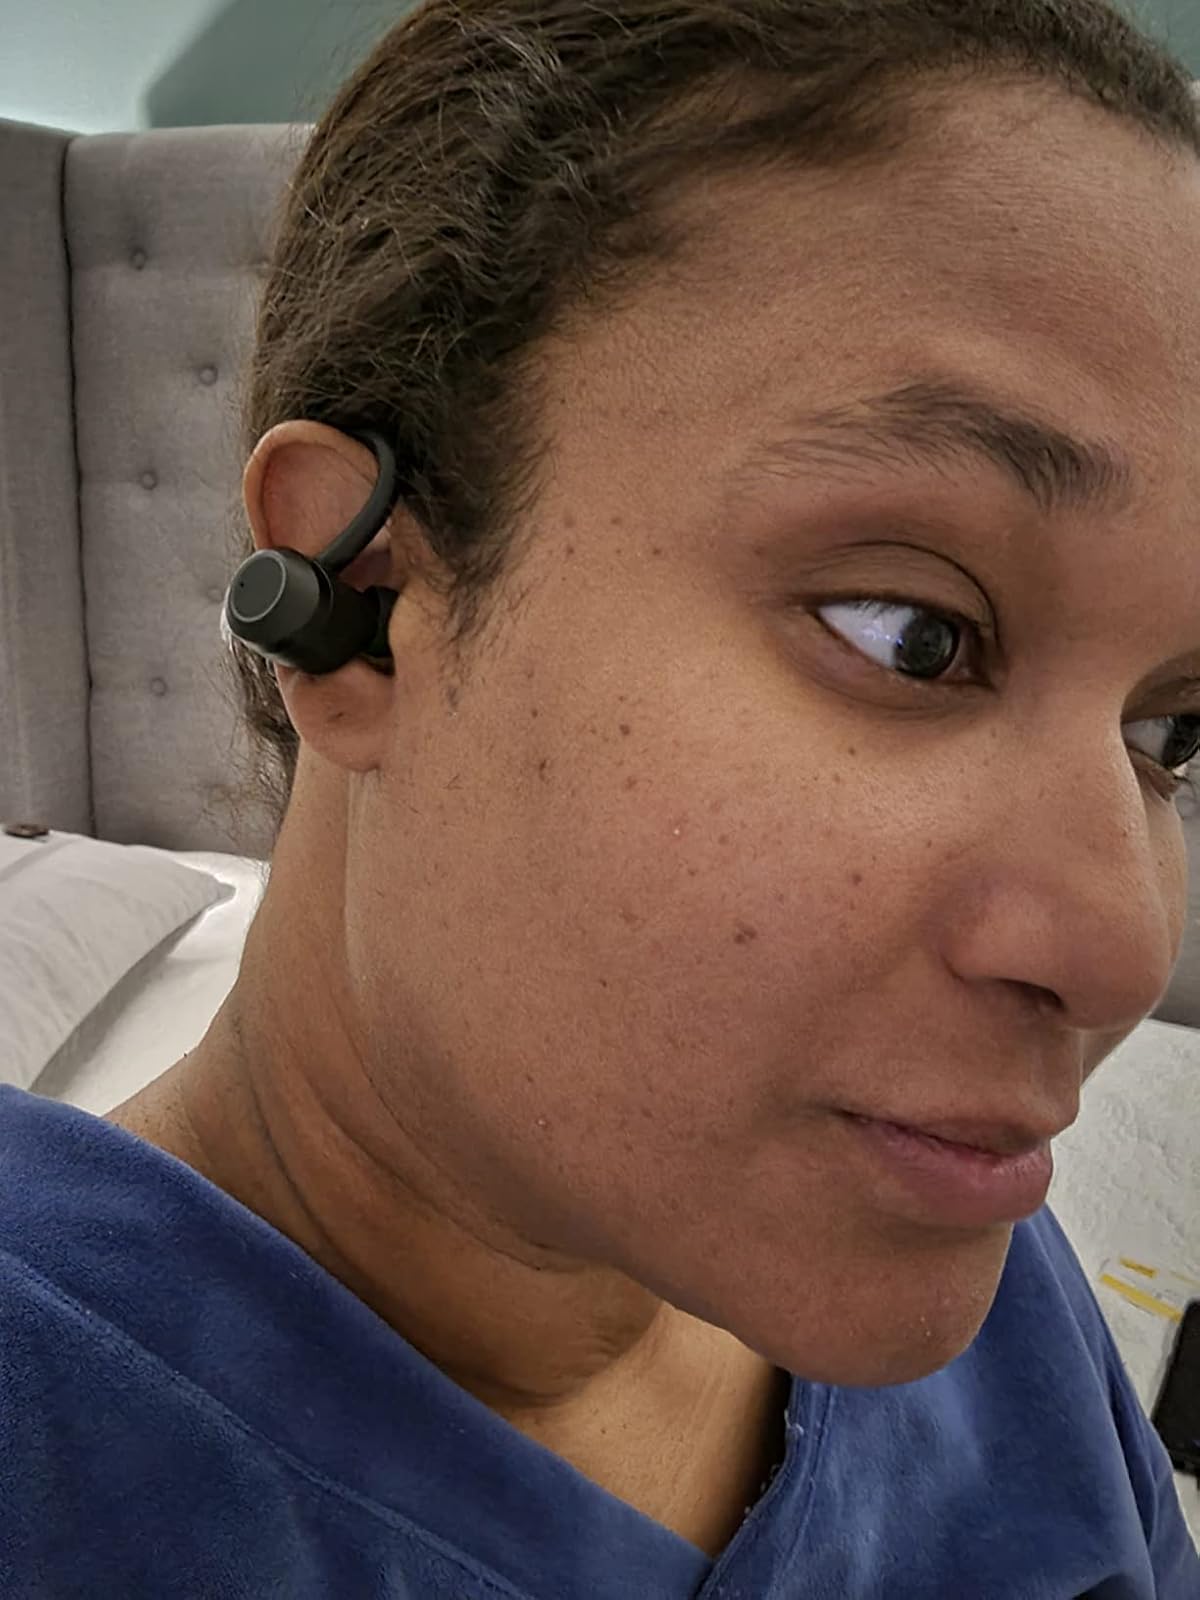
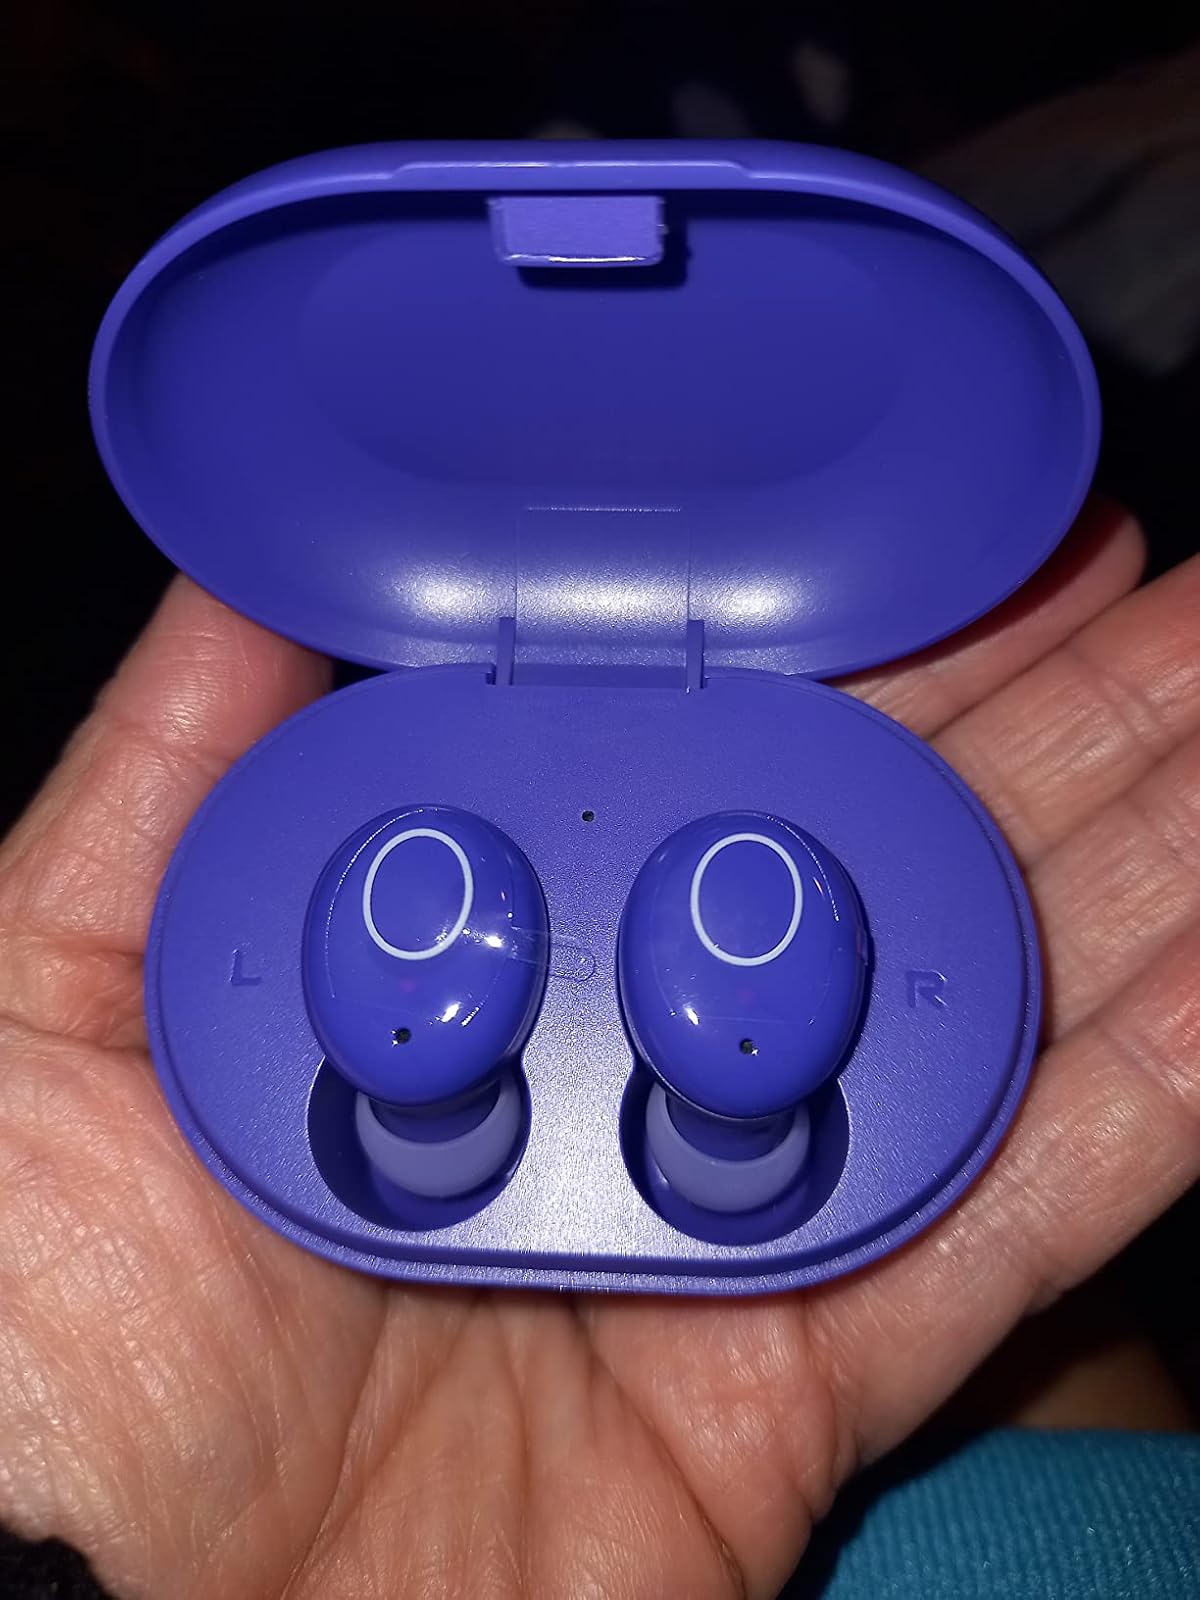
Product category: earbuds
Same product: no